Members of the Northern Territory Legislative Council, 1947–1949

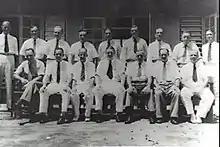
The first Legislative Council of the Northern Territory, meeting at the Supreme Court building in Darwin on 16 February 1948. Seated, left-to-right: Jock Nelson (Stuart), Dr John McGlashan (Chief Medical Officer), William Flynn (Acting Deputy Crown Solicitor) Arthur Driver (President), Matthew Luke (Darwin) Robert Coxon (Director of Mines), Frank Hopkins (Darwin); standing, left-to-right: A. Turner (Acting Clerk), Reg Leydin (Government Secretary), Leonard Lucas (Director of Works), Victor Webster (Tennant Creek), Francis Moy (Director of Native Affairs), Richard Ward (Alice Springs), Hugh Barclay (Director of Lands), William Fulton (Batchelor), D.R.M. Thompson (Clerk).

This is a list of members of the Northern Territory Legislative Council from 13 December 1947 to 10 December 1949.